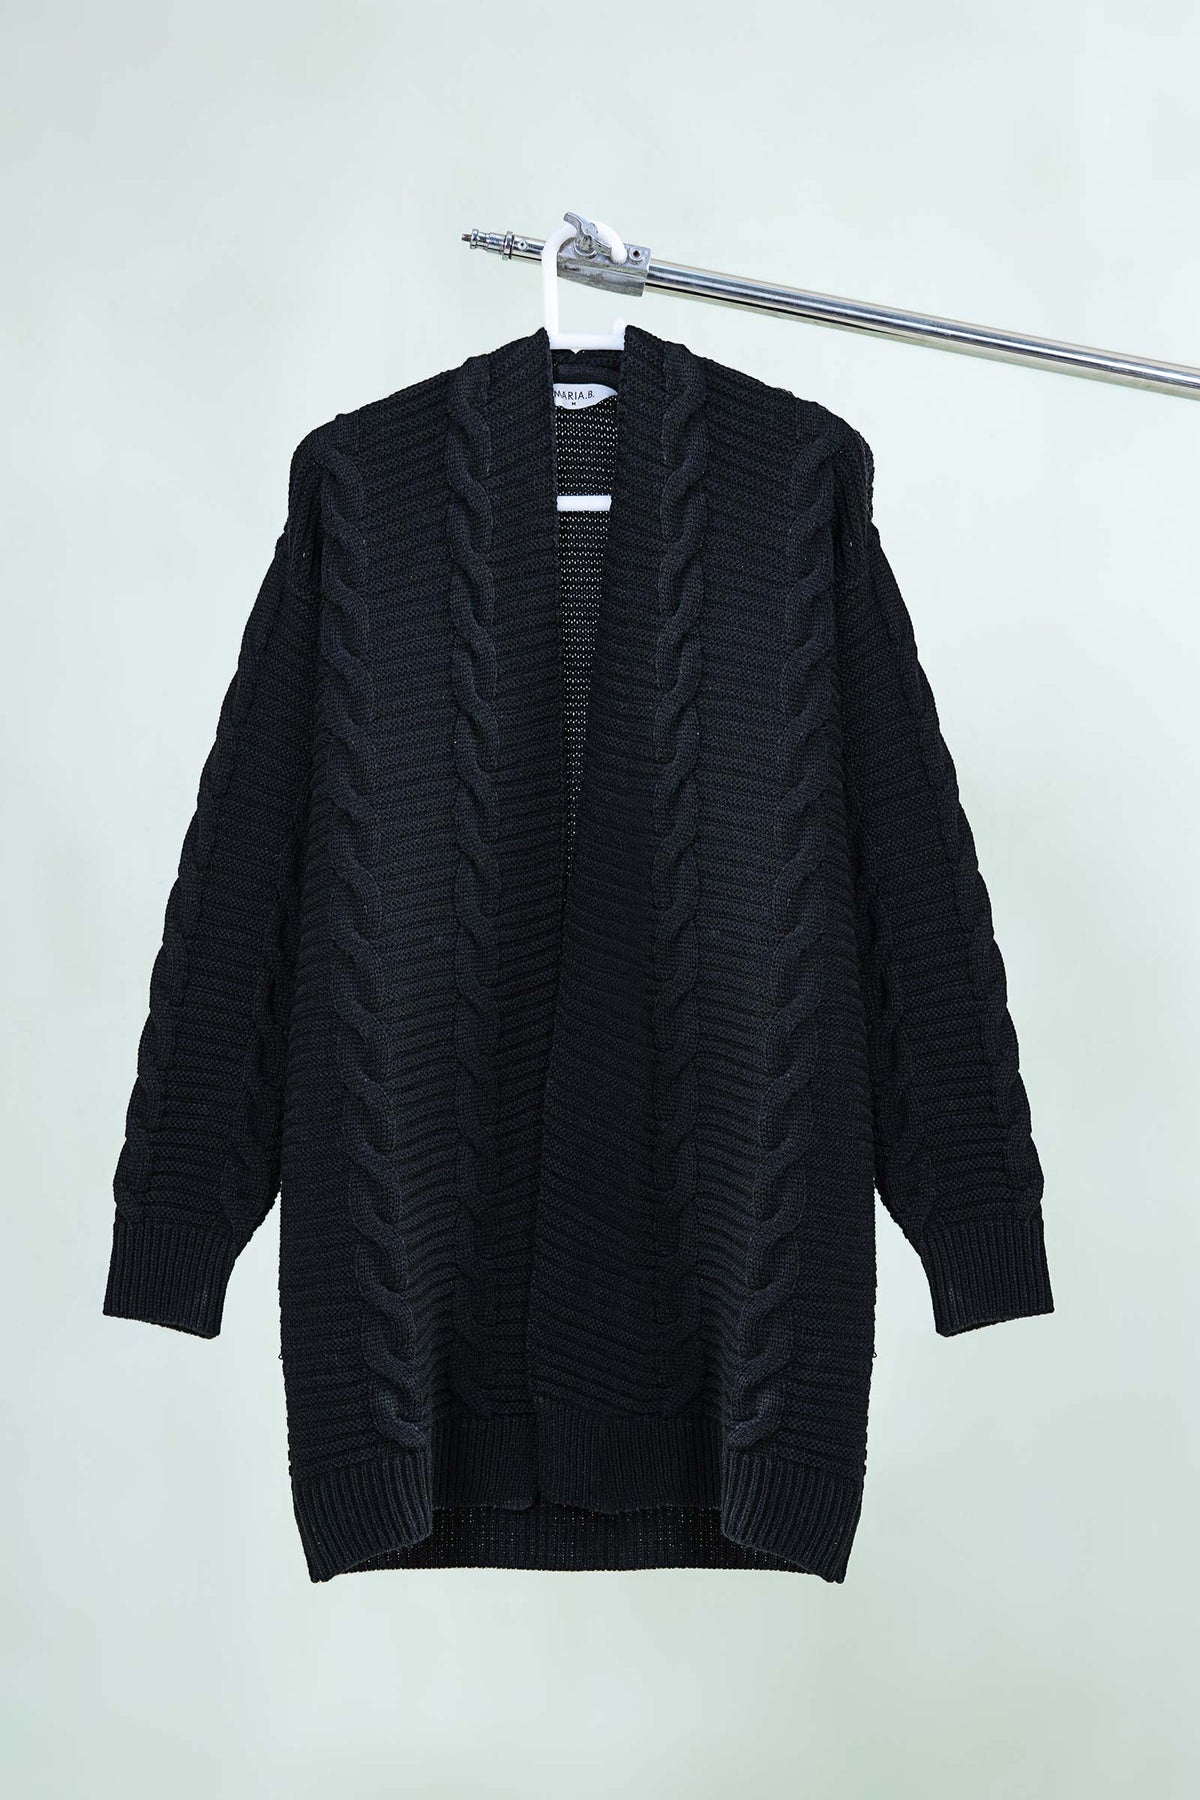
black cable knit cardigan